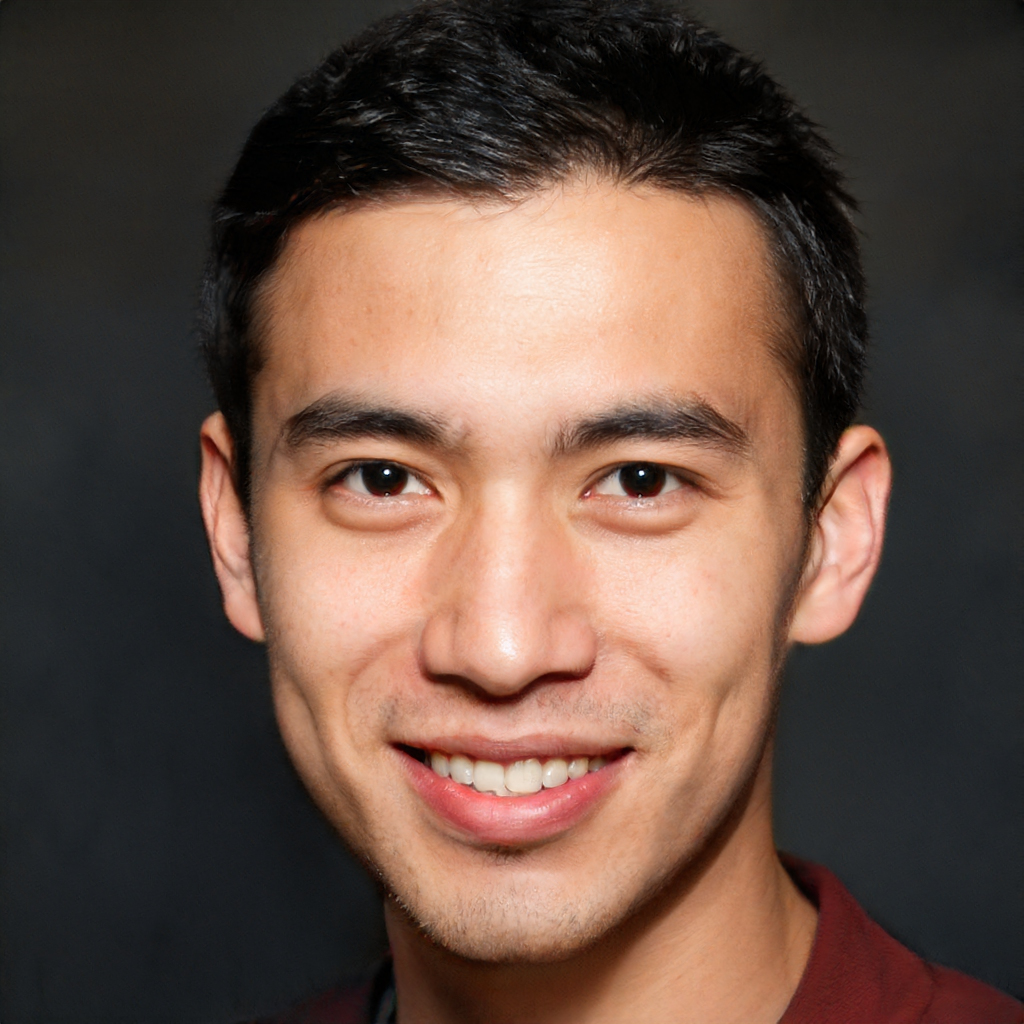
Label: Colored